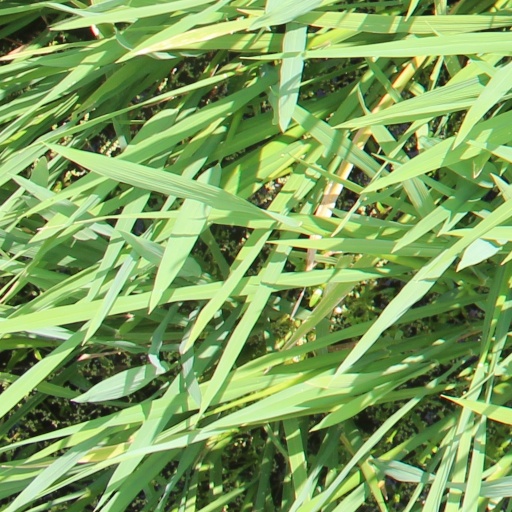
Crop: rice